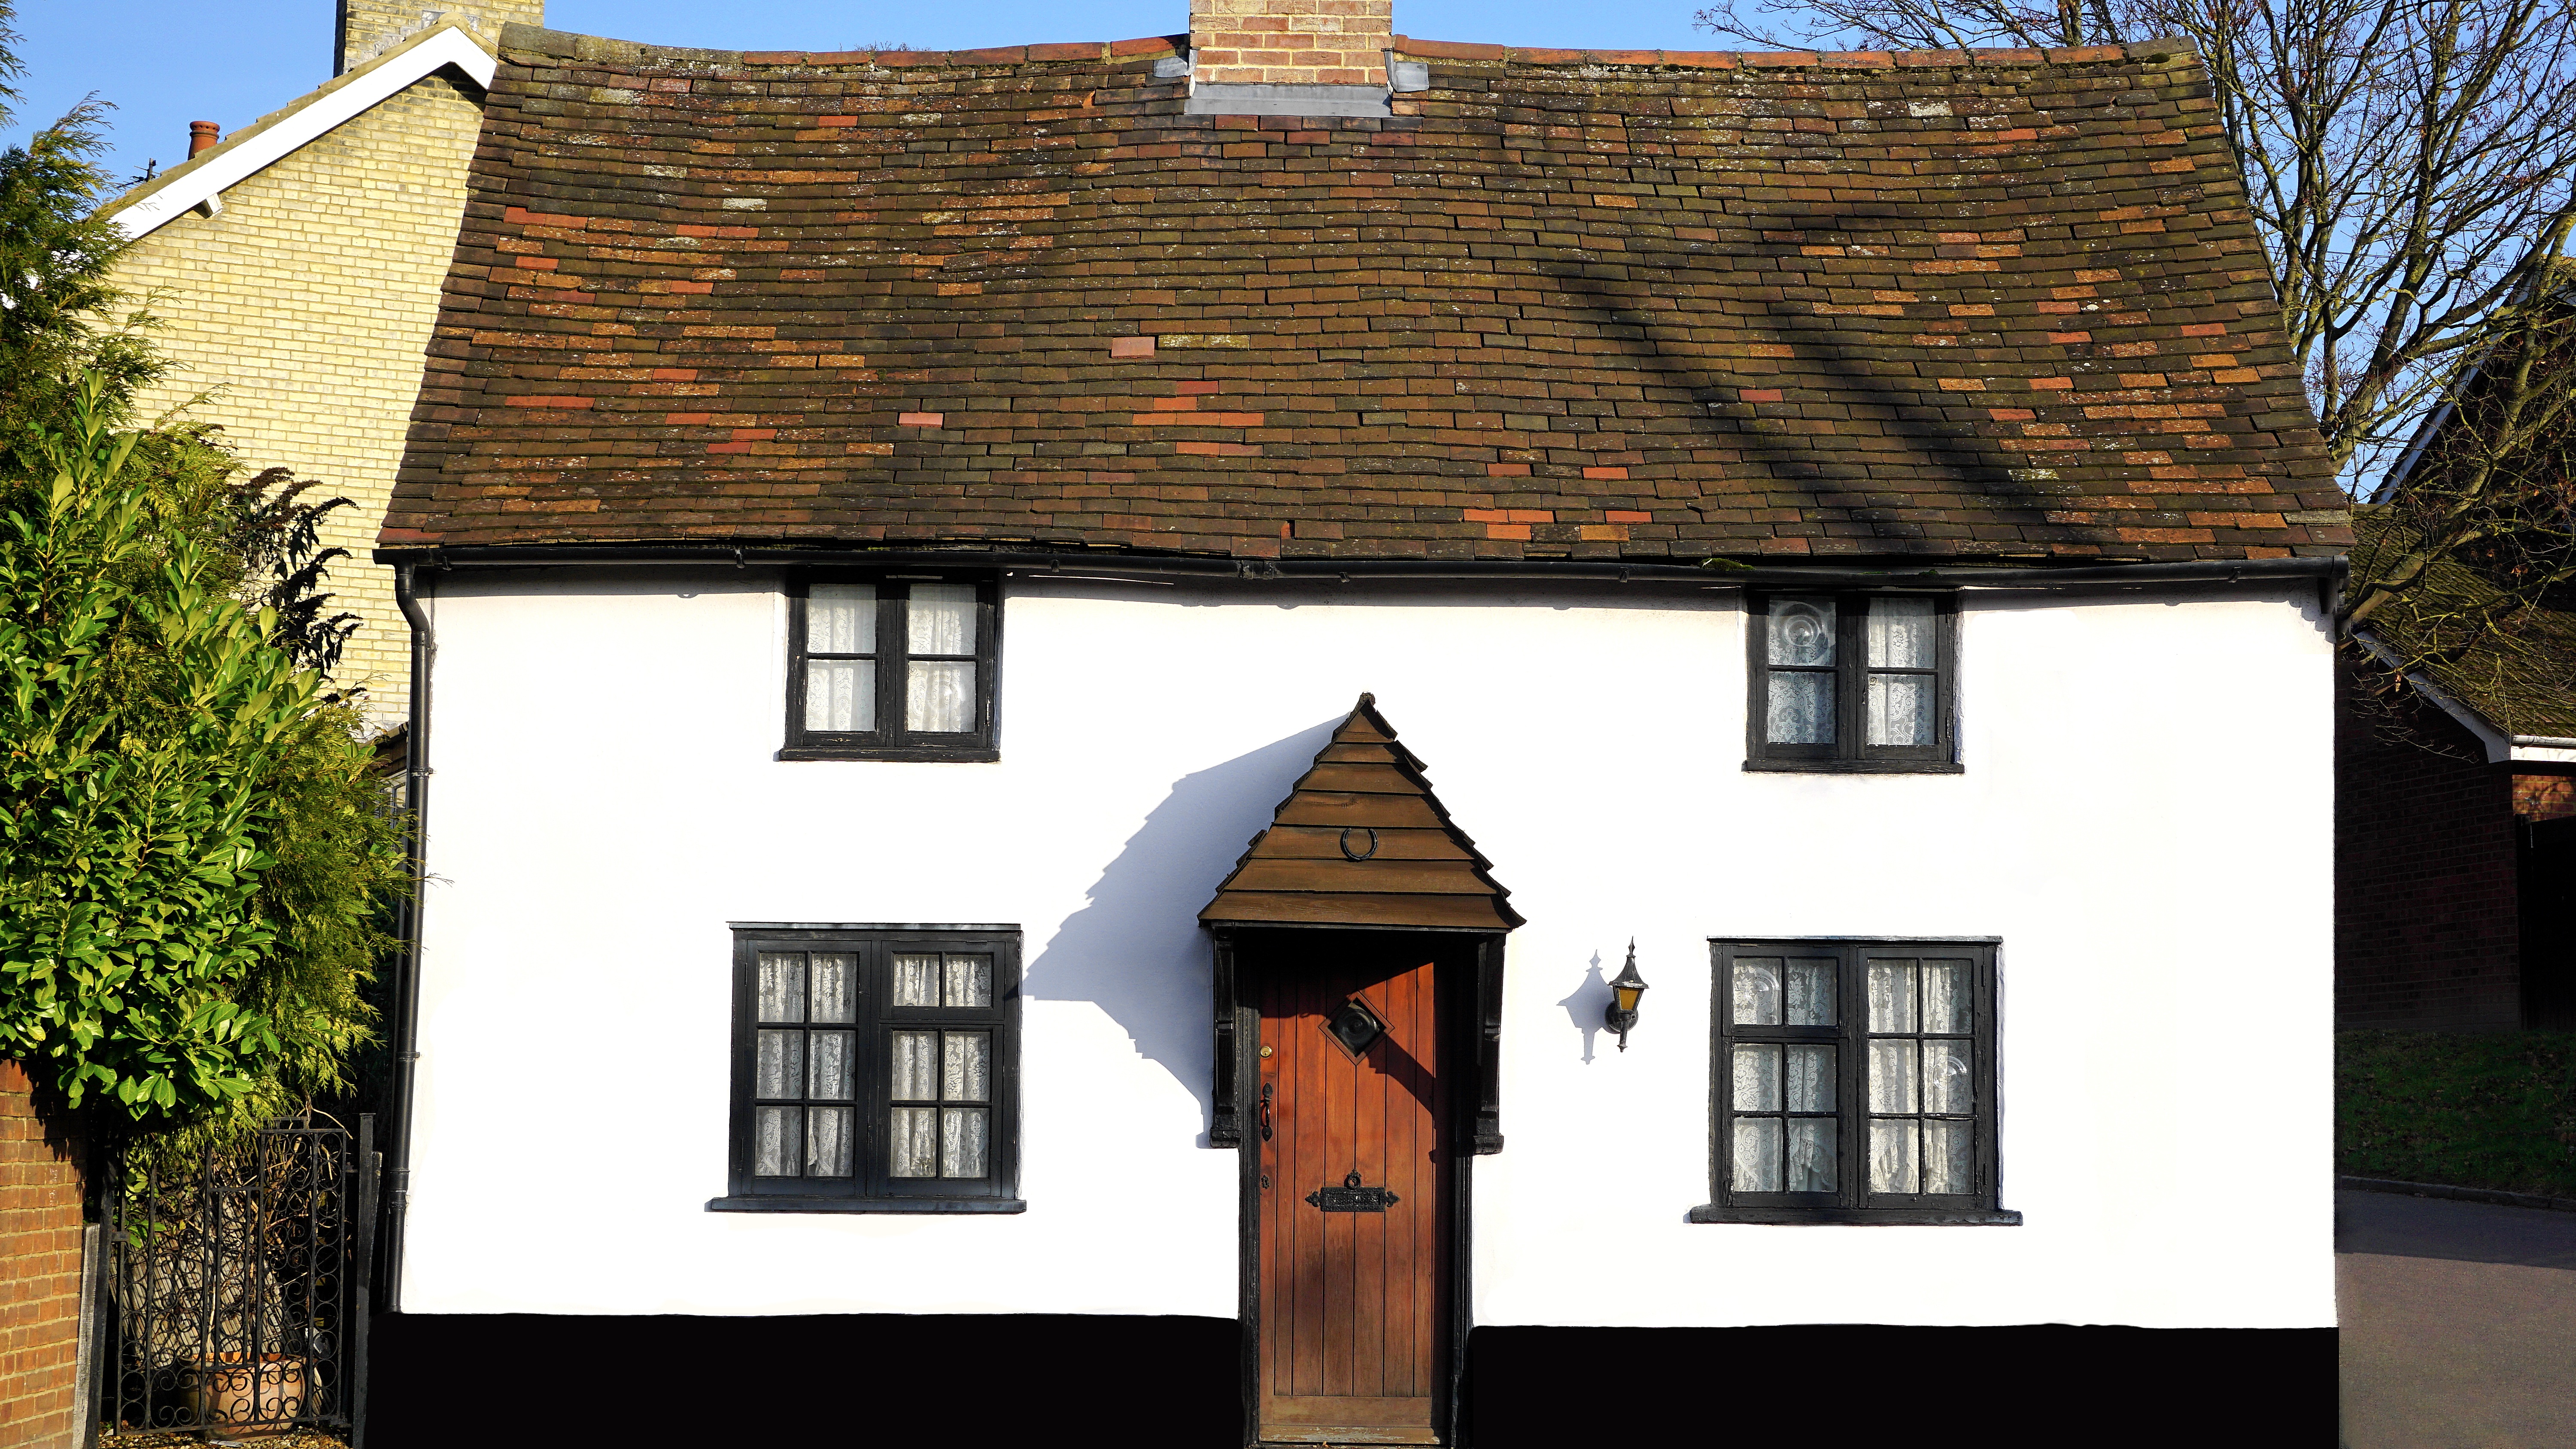
architecture, wood, house, roof, building, old, home, shed, cottage, facade, residence, property, chapel, farmhouse, outdoor structure